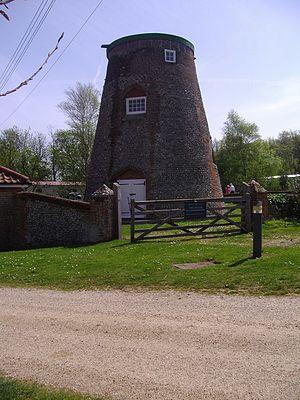
Blakeney est un village côtier et une paroisse civile du Comté anglais de Norfolk.